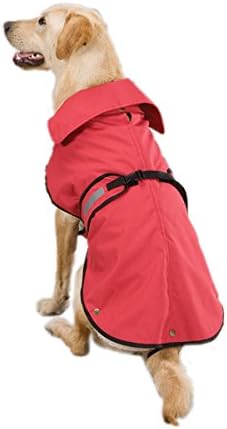
Zack & Zoey Polyester Ripstop Ranch Dog Coat, Large, Red
Category: Pet Supplies
This water-resistant coat for dogs pull-over sleeveless style jacket features a rip stop nylon shell with full chest protector, reflective strips on back, and quick-release buckles. Each coat has a warm Berber lining that snaps in or out for all-weather use. Reflective strips on sides of coat improve pet's visibility. Made of strong, durable, water-resistant, quick-dry polyester. Available in large size and red color. Measures 20-inch length.
Features: Dog rip stop ranch coat feature ripstop nylon shell with a full chest protector to keep pets dry | Pull-over sleeveless style jacket features a rip stop nylon shell with full chest protector, reflective strips on back, and quick-release buckles | Snap-out Berber lining can be kept in for cool days, removed for warm ones | Made of strong, durable, water-resistant, quick-dry polyester; available in large size and red color | Measures 20-inch length